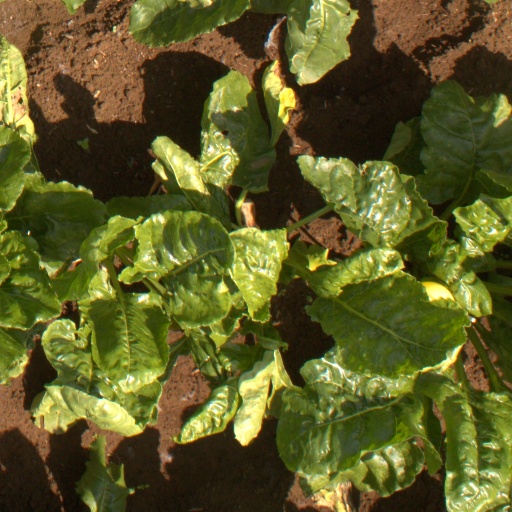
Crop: sugar beet